Qurnah disaster

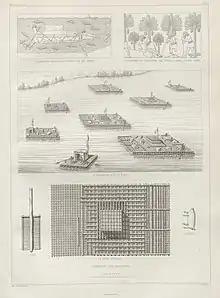
Convoy of rafts (Keleks) floating down the Tigris river loaded with antiquities in 1855 (V Place 1867)

The Qurnah disaster was a May 1855 shipwreck at Al-Qurnah, in modern Basra Governorate Iraq, near the confluence point of the Tigris and Euphrates rivers. It represents one of the most high profile disasters in the history of archaeology. In the words of British Assyriologist C.J. Gadd, "the loss was, literally, immense, for there is no longer any exact information as to what this vast cargo contained".